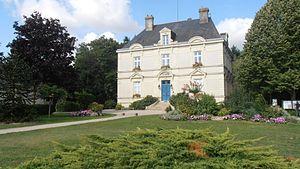
La mairie du Plessis-Grammoire (Maine-et-Loire, France).
Le Plessis-Grammoire est une commune française située dans le département de Maine-et-Loire, en région Pays de la Loire.